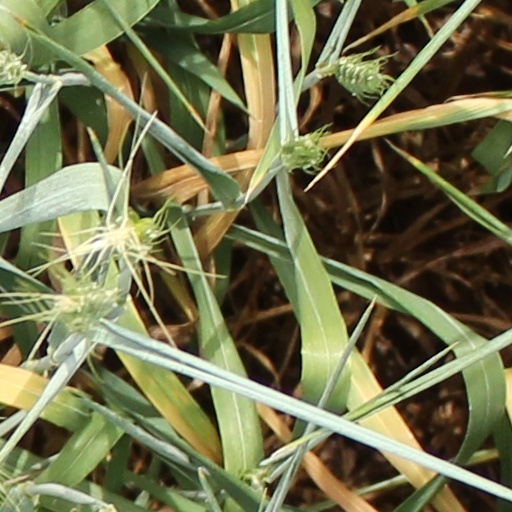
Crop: wheat